Failon Ngayon

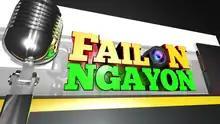
Final title card used from 2019–2020

Failon Ngayon is a Philippine television documentary show broadcast by ABS-CBN. Hosted by Ted Failon, it aired on the network's Yes Weekend line up from October 24, 2009 to May 2, 2020.